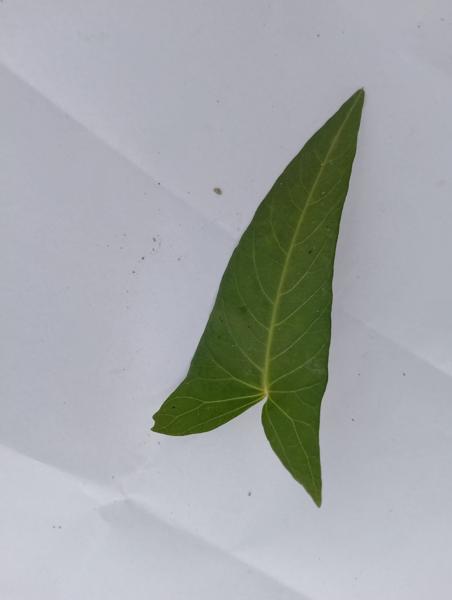
Weed species: Ipomoea aquatic